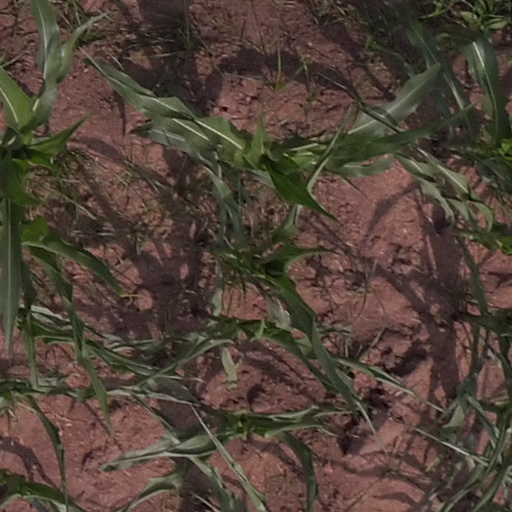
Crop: maize; corn